Economic antisemitism

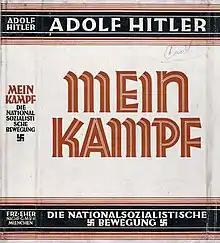
"Mein Kampf" by Adolf Hitler

Henry Ford was a non-interventionist who opposed both world wars and believed that Jews were responsible for starting wars to profit from them: "International financiers are behind all war. They are what is called the international Jew: German Jews, French Jews, English Jews, American Jews. I believe that in all those countries except our own the Jewish financier is supreme [...] here the Jew is a threat". Ford also shared Marx's view that Jews were responsible for capitalism. He believed that in their role as financiers, they did not contribute anything of value to society.